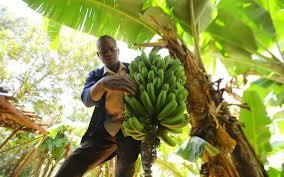
Hapo kuna mwanaume ambaye anasimama na kushikilia gomba, aidha anajaribu kuliangalia na kulikata, vilevile amevalia rangi ya samawati, suruali nyeusi na shati ya manjano.